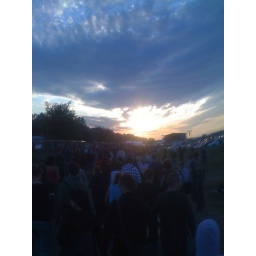
Blue blue sky over crowds